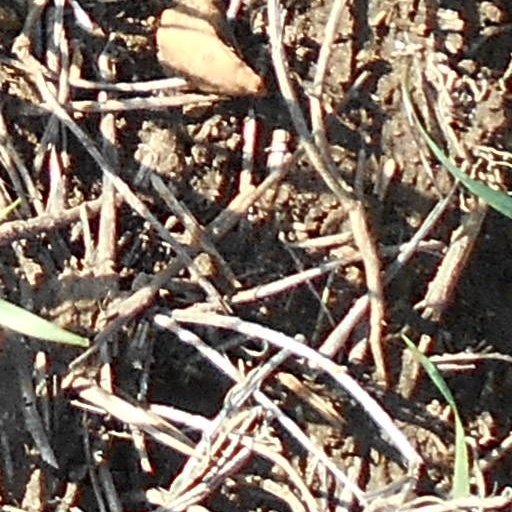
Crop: wheat